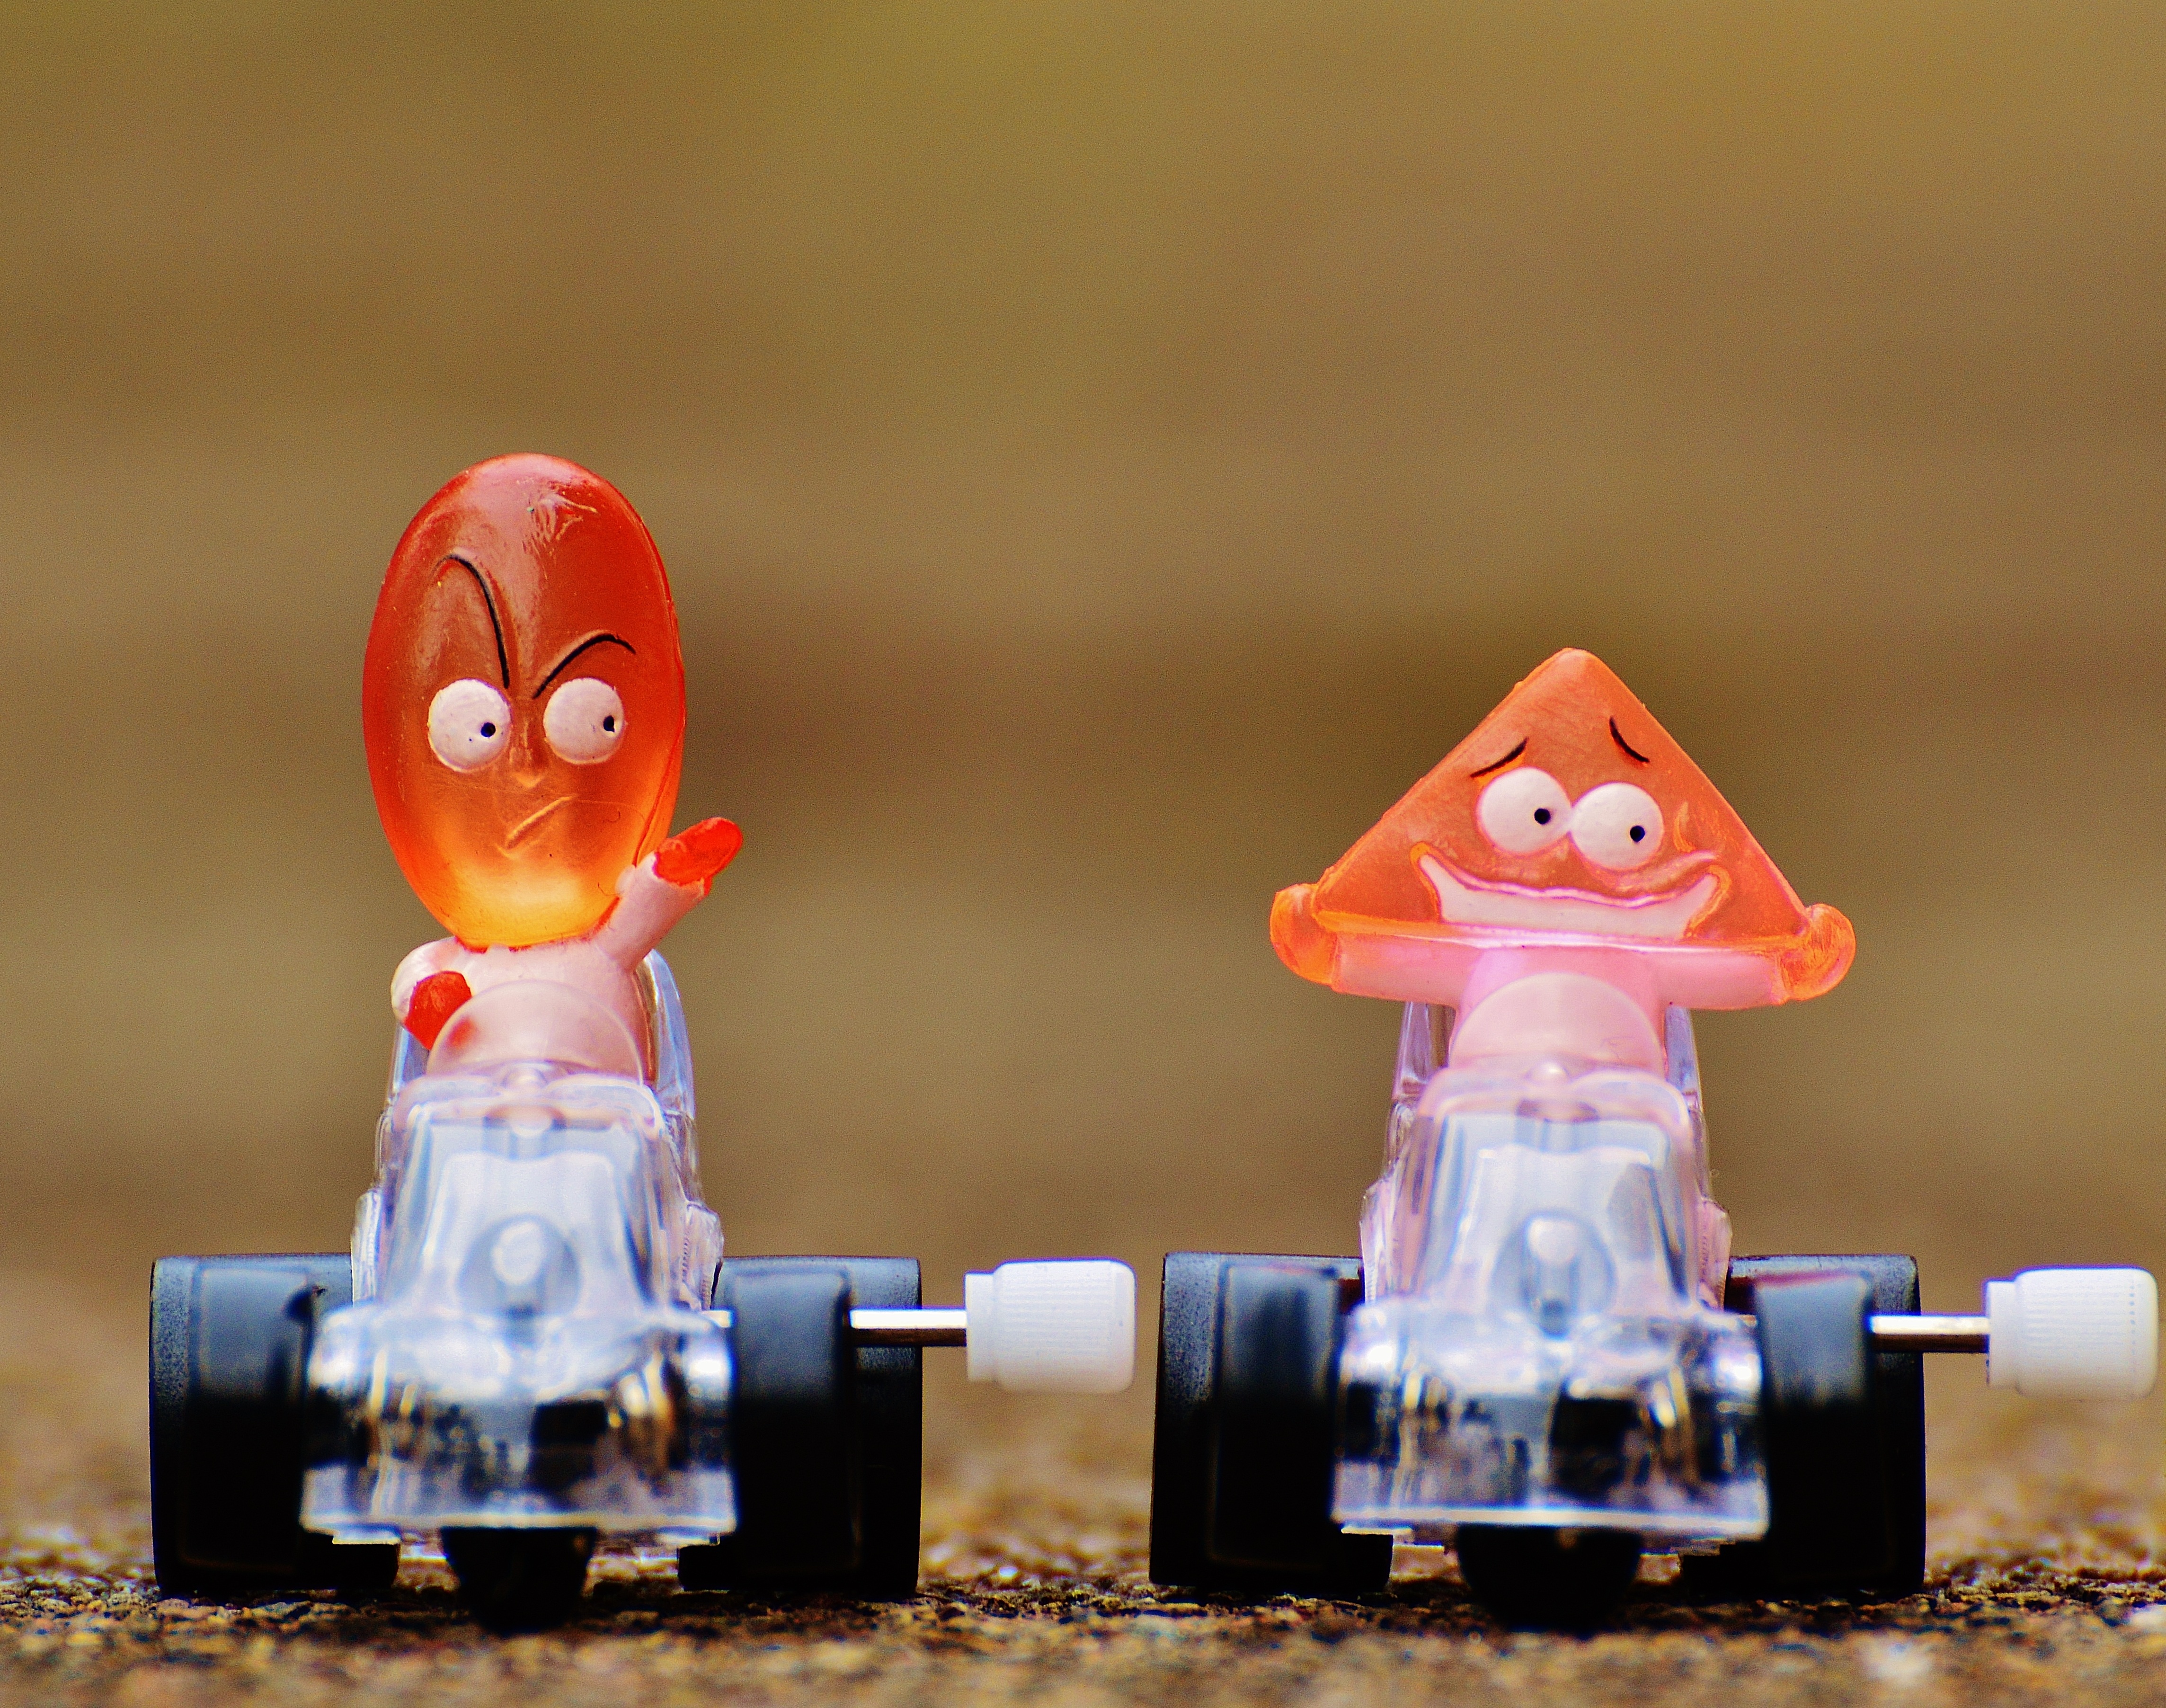
play, cute, red, child, colorful, toy, children, fun, figurine, toys, funny, lego, figures, children toys, game figure, racing cars